George Taylor (photographer)

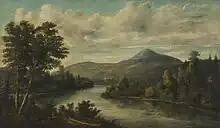
"Landscape With Man Resting Ashore" (1889)

Although Taylor is credited for being not only one of New Brunswick's first photographers, but also as a pioneering Canadian nature photographer, he remains relatively unknown beyond the province. Taylor's extensive body of work depicts everyday life in nineteenth-century New Brunswick.